Orania

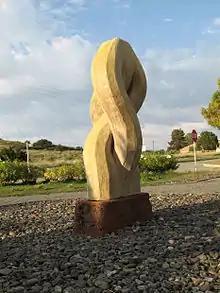
The Koeksister Monument in Orania

Most Afrikaners did not support the establishment of an Afrikaner state in the early 1990s, as they saw it as nothing more than an impractical pipe dream. Shortly after the first residents arrived in 1991, many Afrikaners derided the project as unrealistic, with even right-wingers rejecting it for its location in barren territory, far from traditional Afrikaner states. Two decades later, a survey of Beeld readers (in 2010), found that 56% of respondents would consider moving to a Volkstaat.